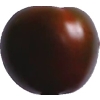
Label: tomato_maroon